Italian for Beginners

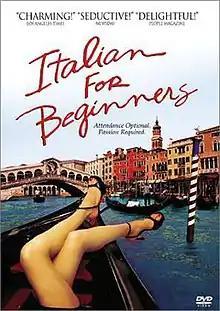
DVD cover.

Italian for Beginners is a 2000 Danish romantic comedy film written and directed by Lone Scherfig, and starring Anders W. Berthelsen, Lars Kaalund and Peter Gantzler, together with Ann Eleonora Jørgensen, Anette Støvelbæk and Sara Indrio Jensen. The film was made by the austere principles of the Dogme 95 movement, including the use of handheld video cameras and natural lighting, and is known as "Dogme XII". However, in contrast to most Dogme films which are harsh and serious in tone, "Italian for Beginners" is a light-hearted comedy. It was made on a $600,000 budget, and went on to gross over 27 times that.